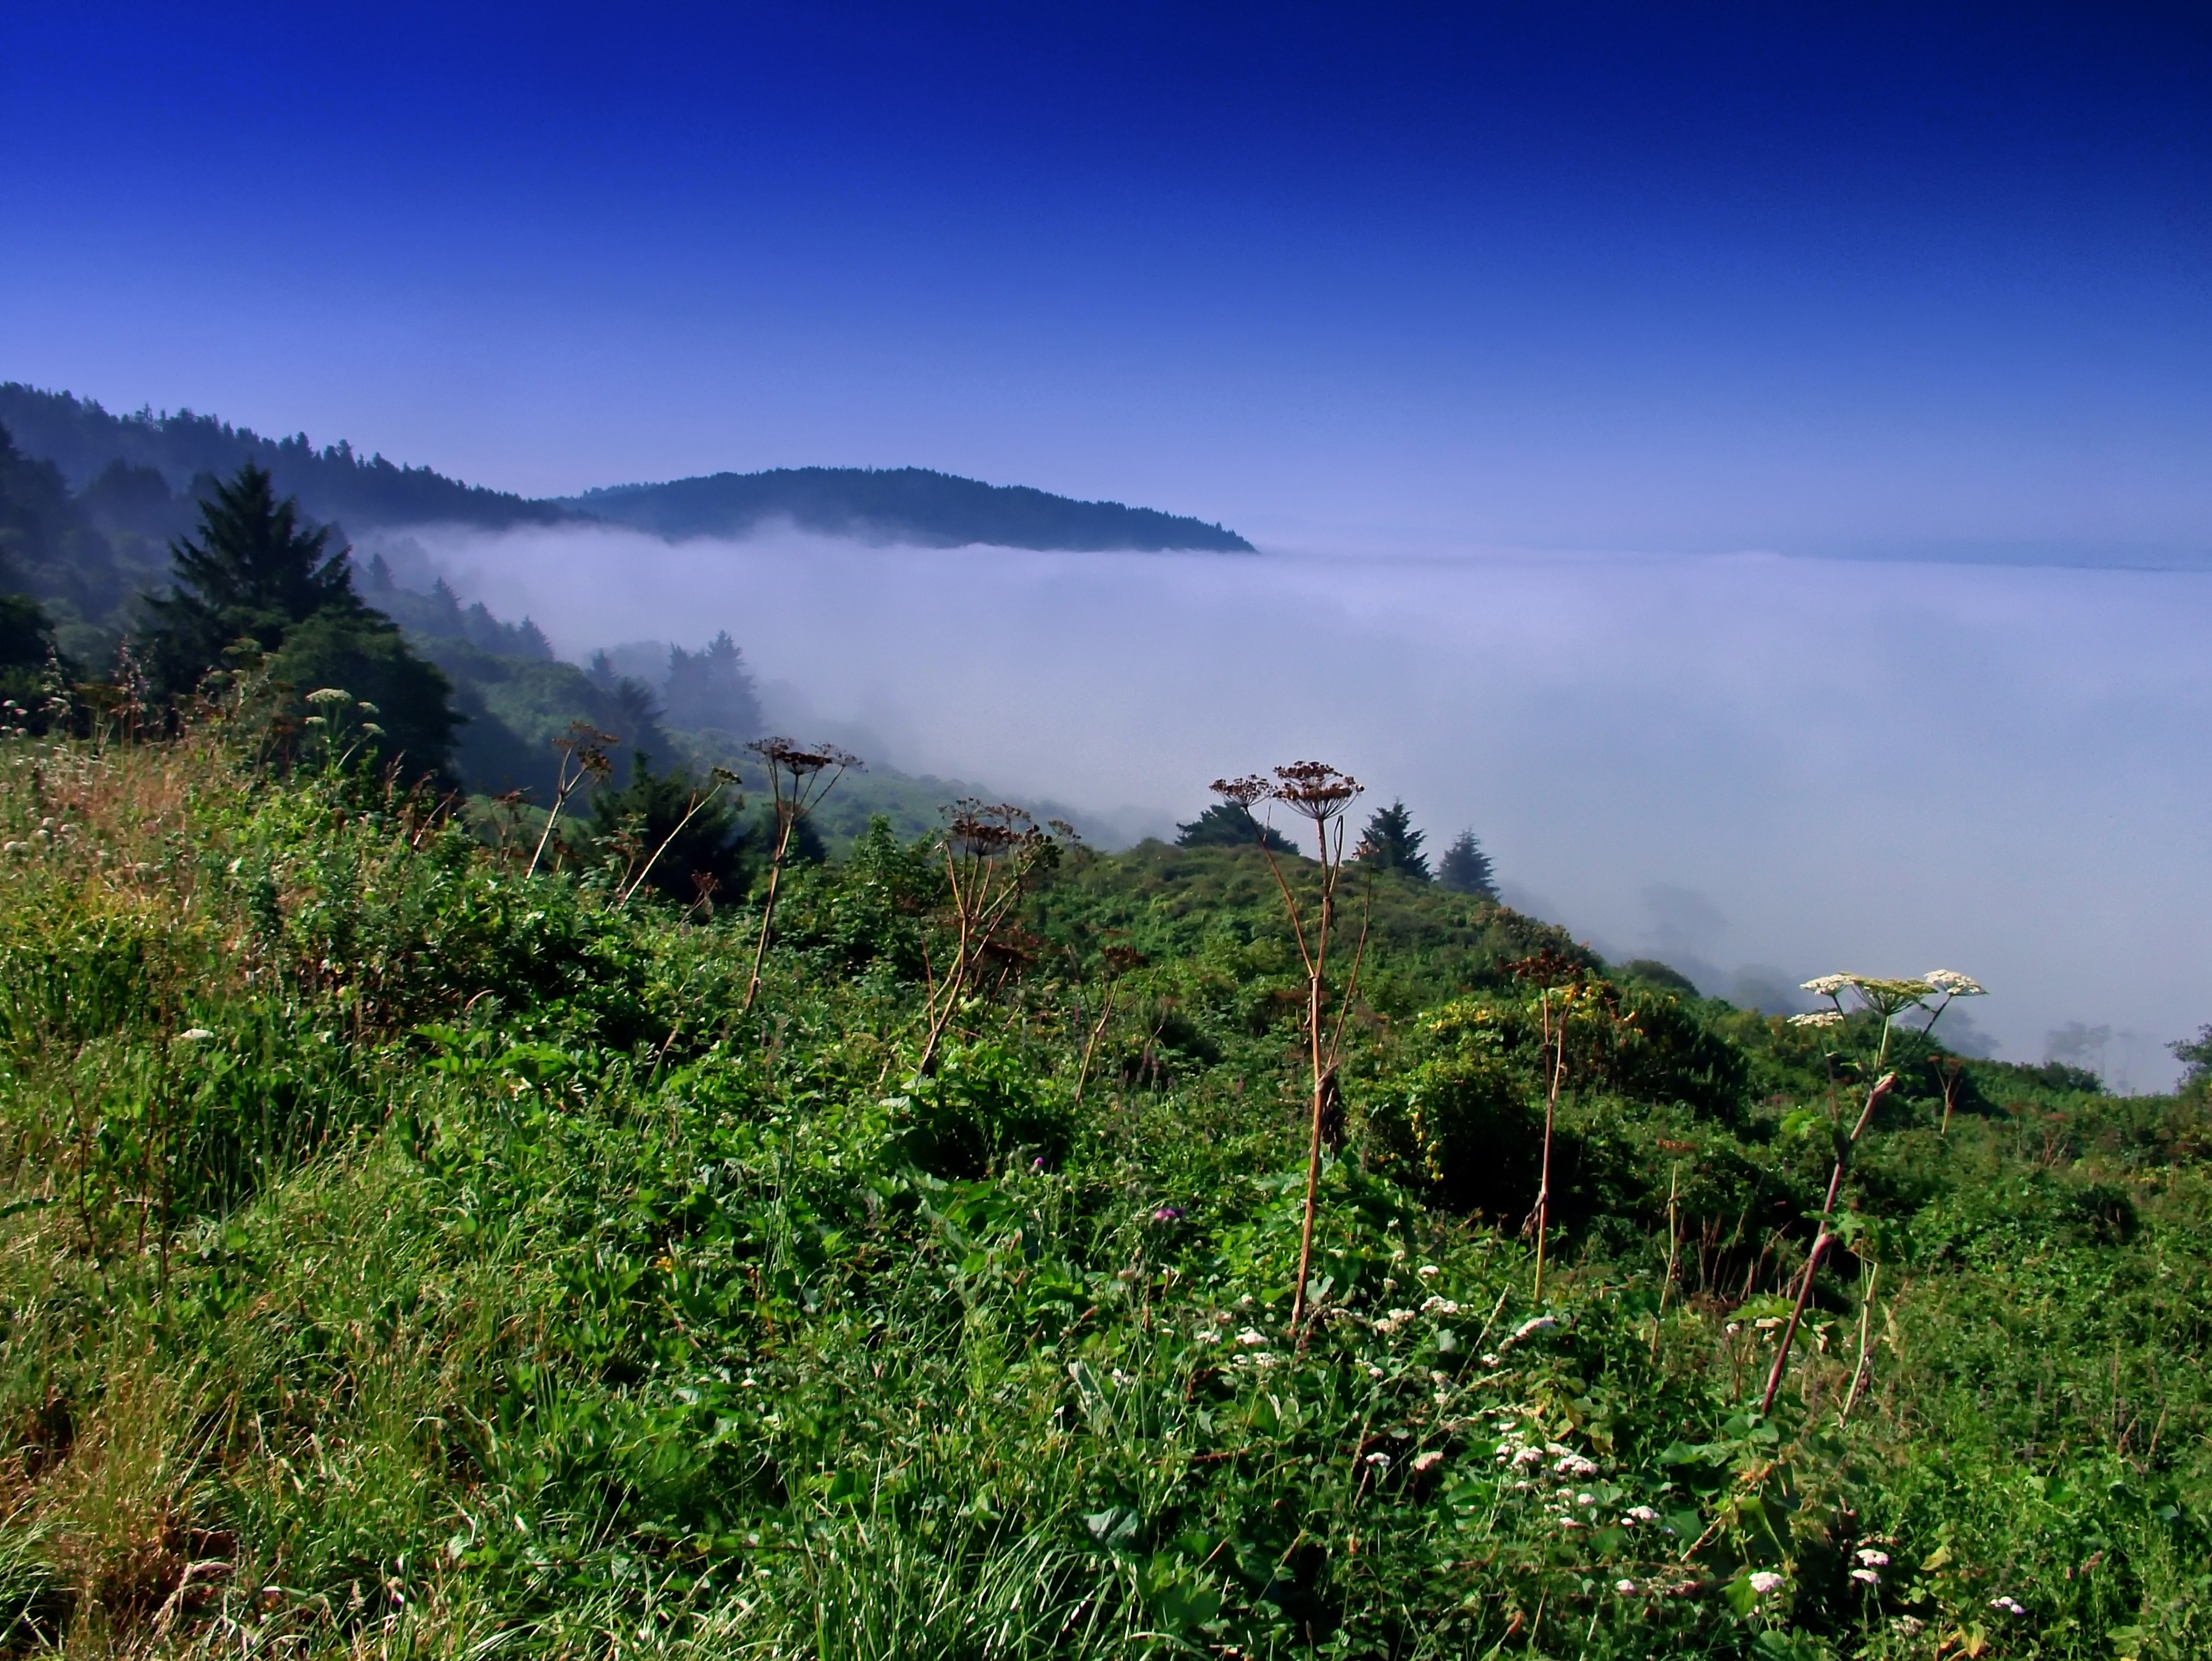
landscape, coast, tree, nature, forest, grass, wilderness, mountain, cloud, sky, mist, meadow, morning, hill, adventure, mountain range, cliff, jungle, scenic, bay, harbor, terrain, california, ridge, plants, outside, clouds, plateau, habitat, ecosystem, rural area, landform, natural environment, geographical feature, atmospheric phenomenon, mountainous landforms, nps